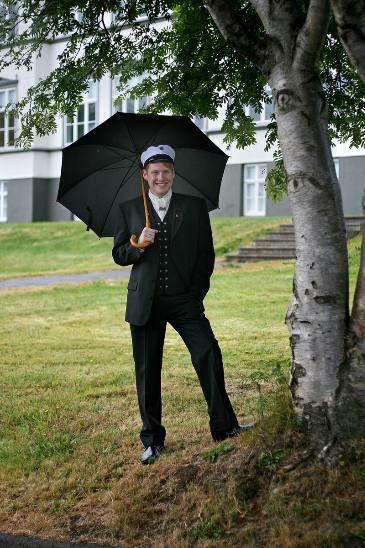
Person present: No